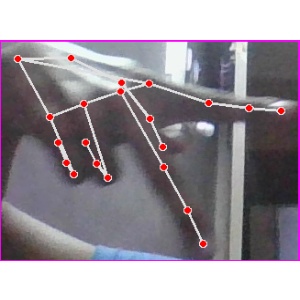
अक्षर: प